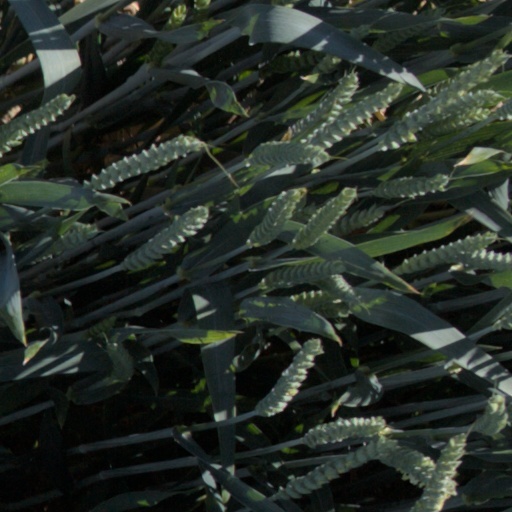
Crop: wheat